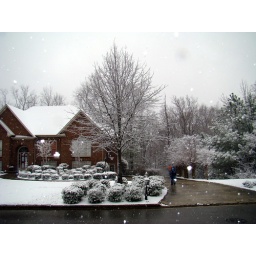
SNow on the trees around the house